Iris flavescens

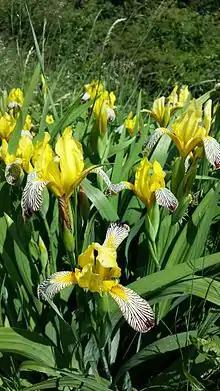

Iris flavescens, also known as the lemonyellow iris, is a species of "Iris" that has distichous leaves and pale yellow flowers. It is similar in appearance to "Iris sambucina", although with flowers that are more faded in colour. It can be found in Pennsylvania, United States.